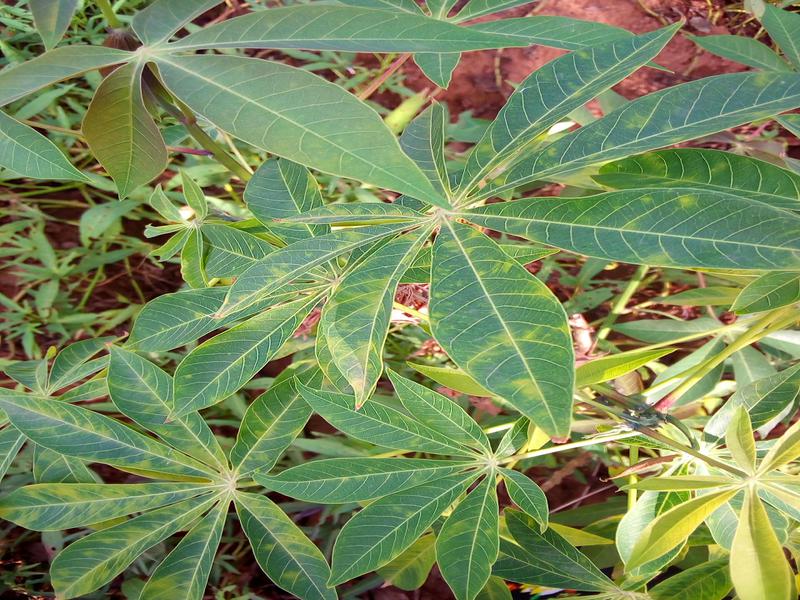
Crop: cassava
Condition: brown_streak_disease